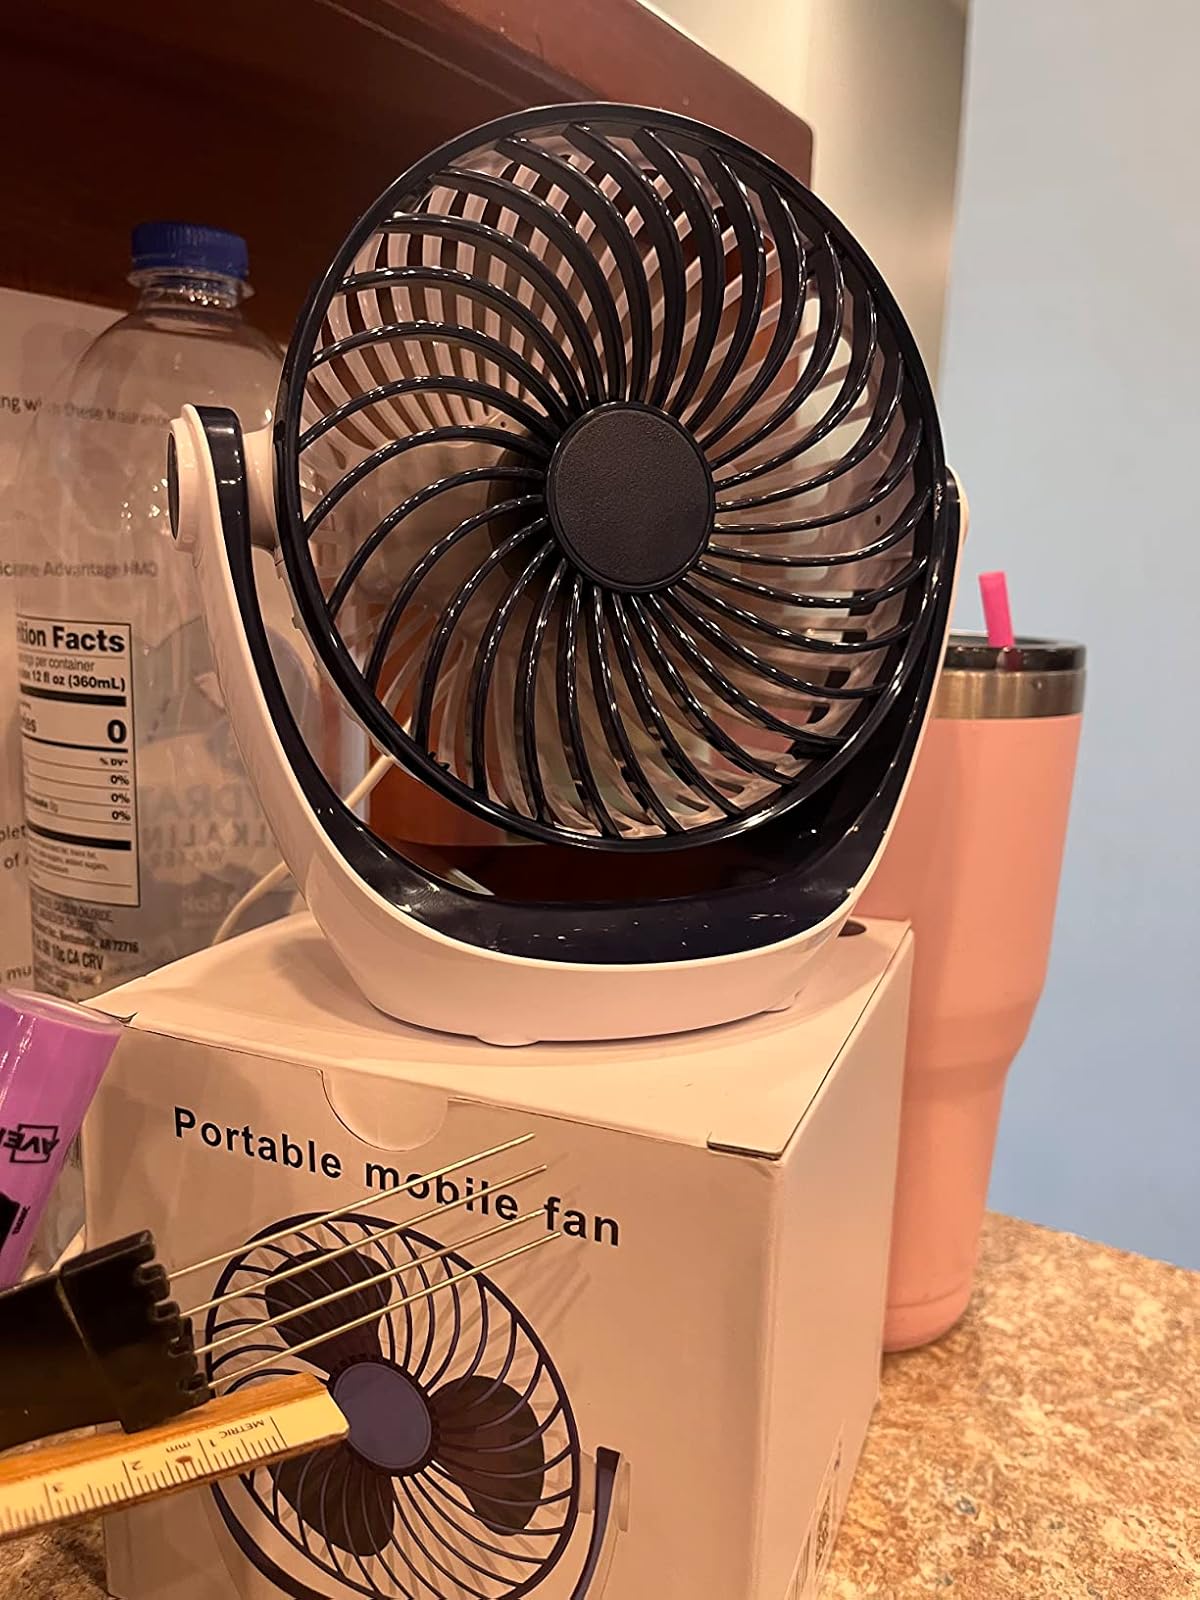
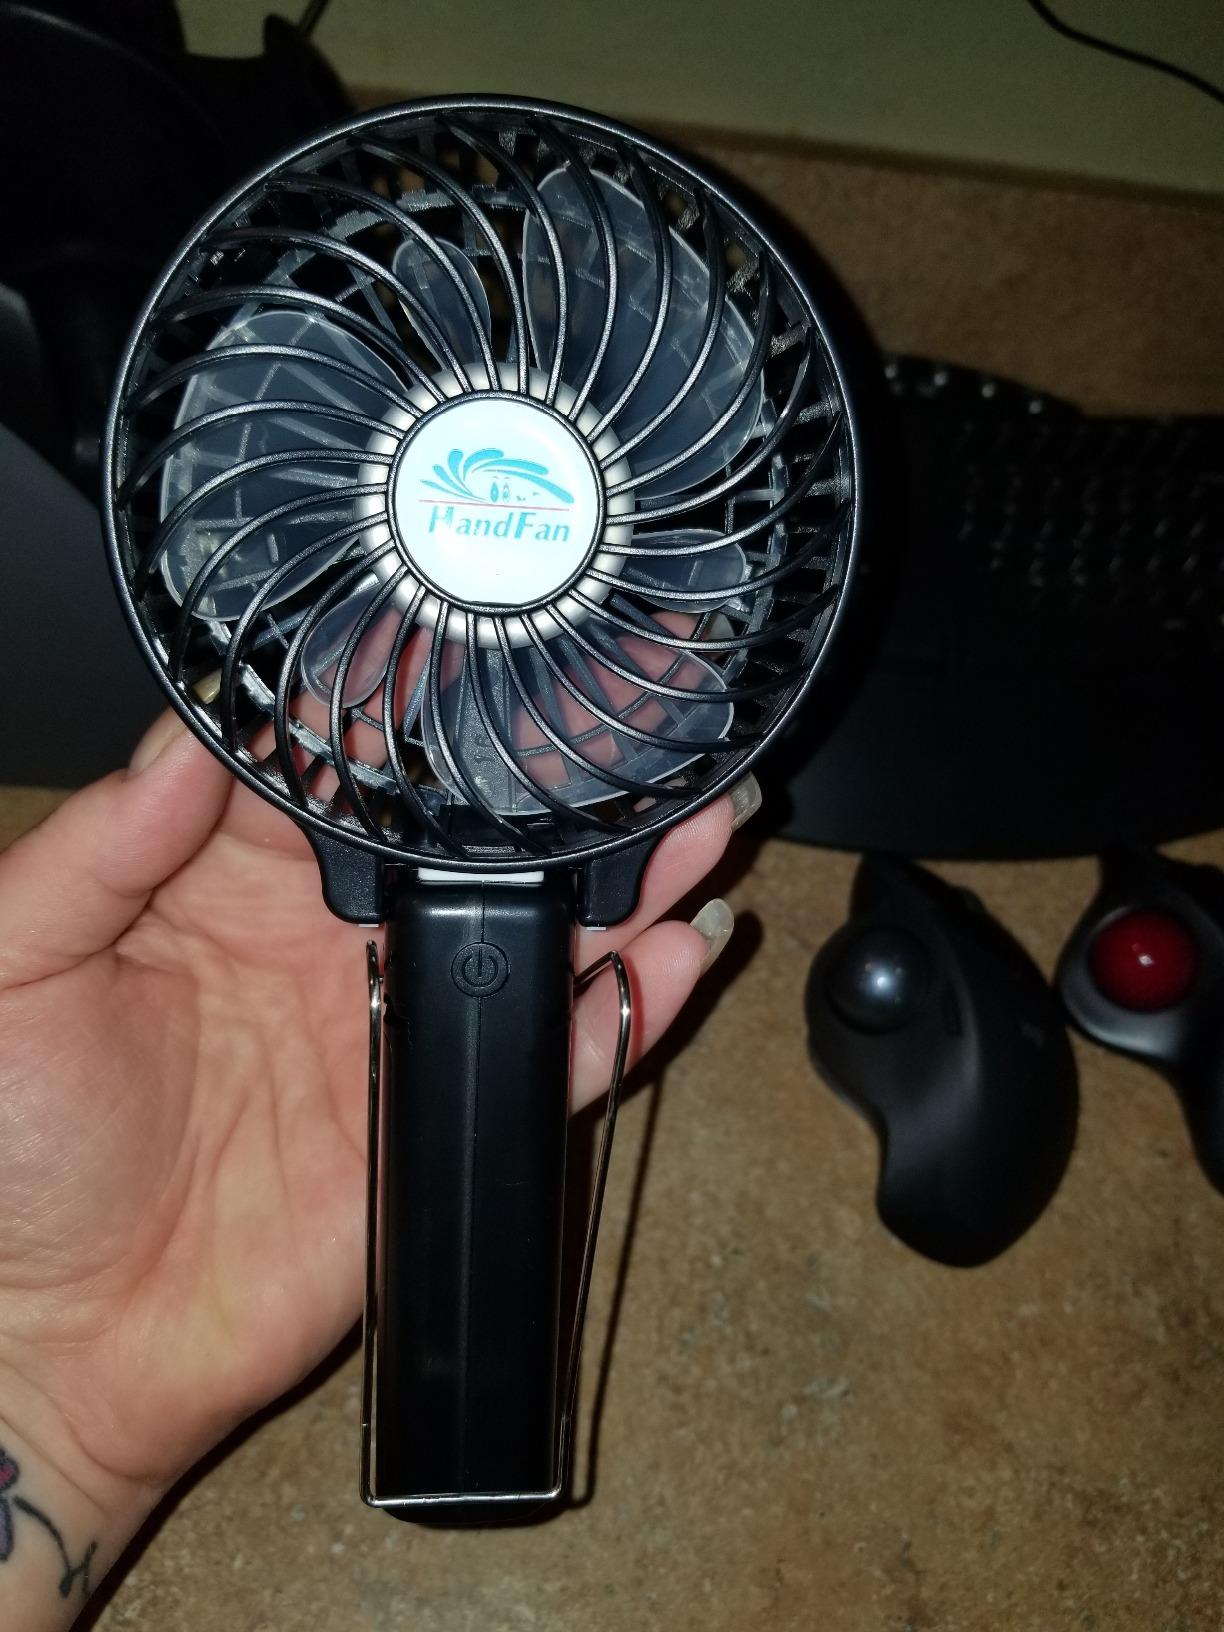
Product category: fan
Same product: no